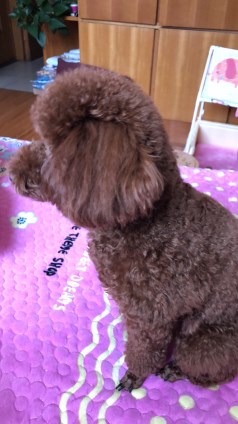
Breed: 7449-n000128-teddy